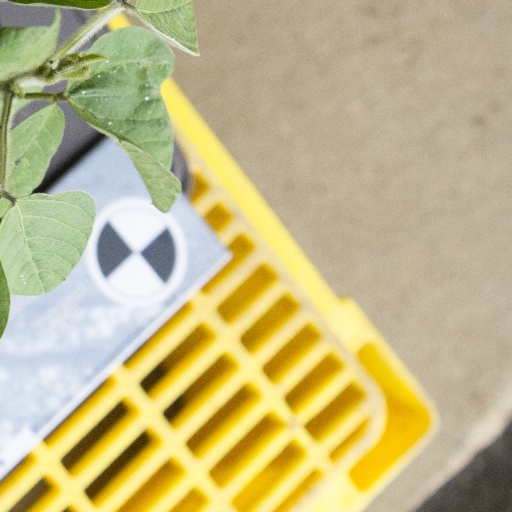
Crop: soybean